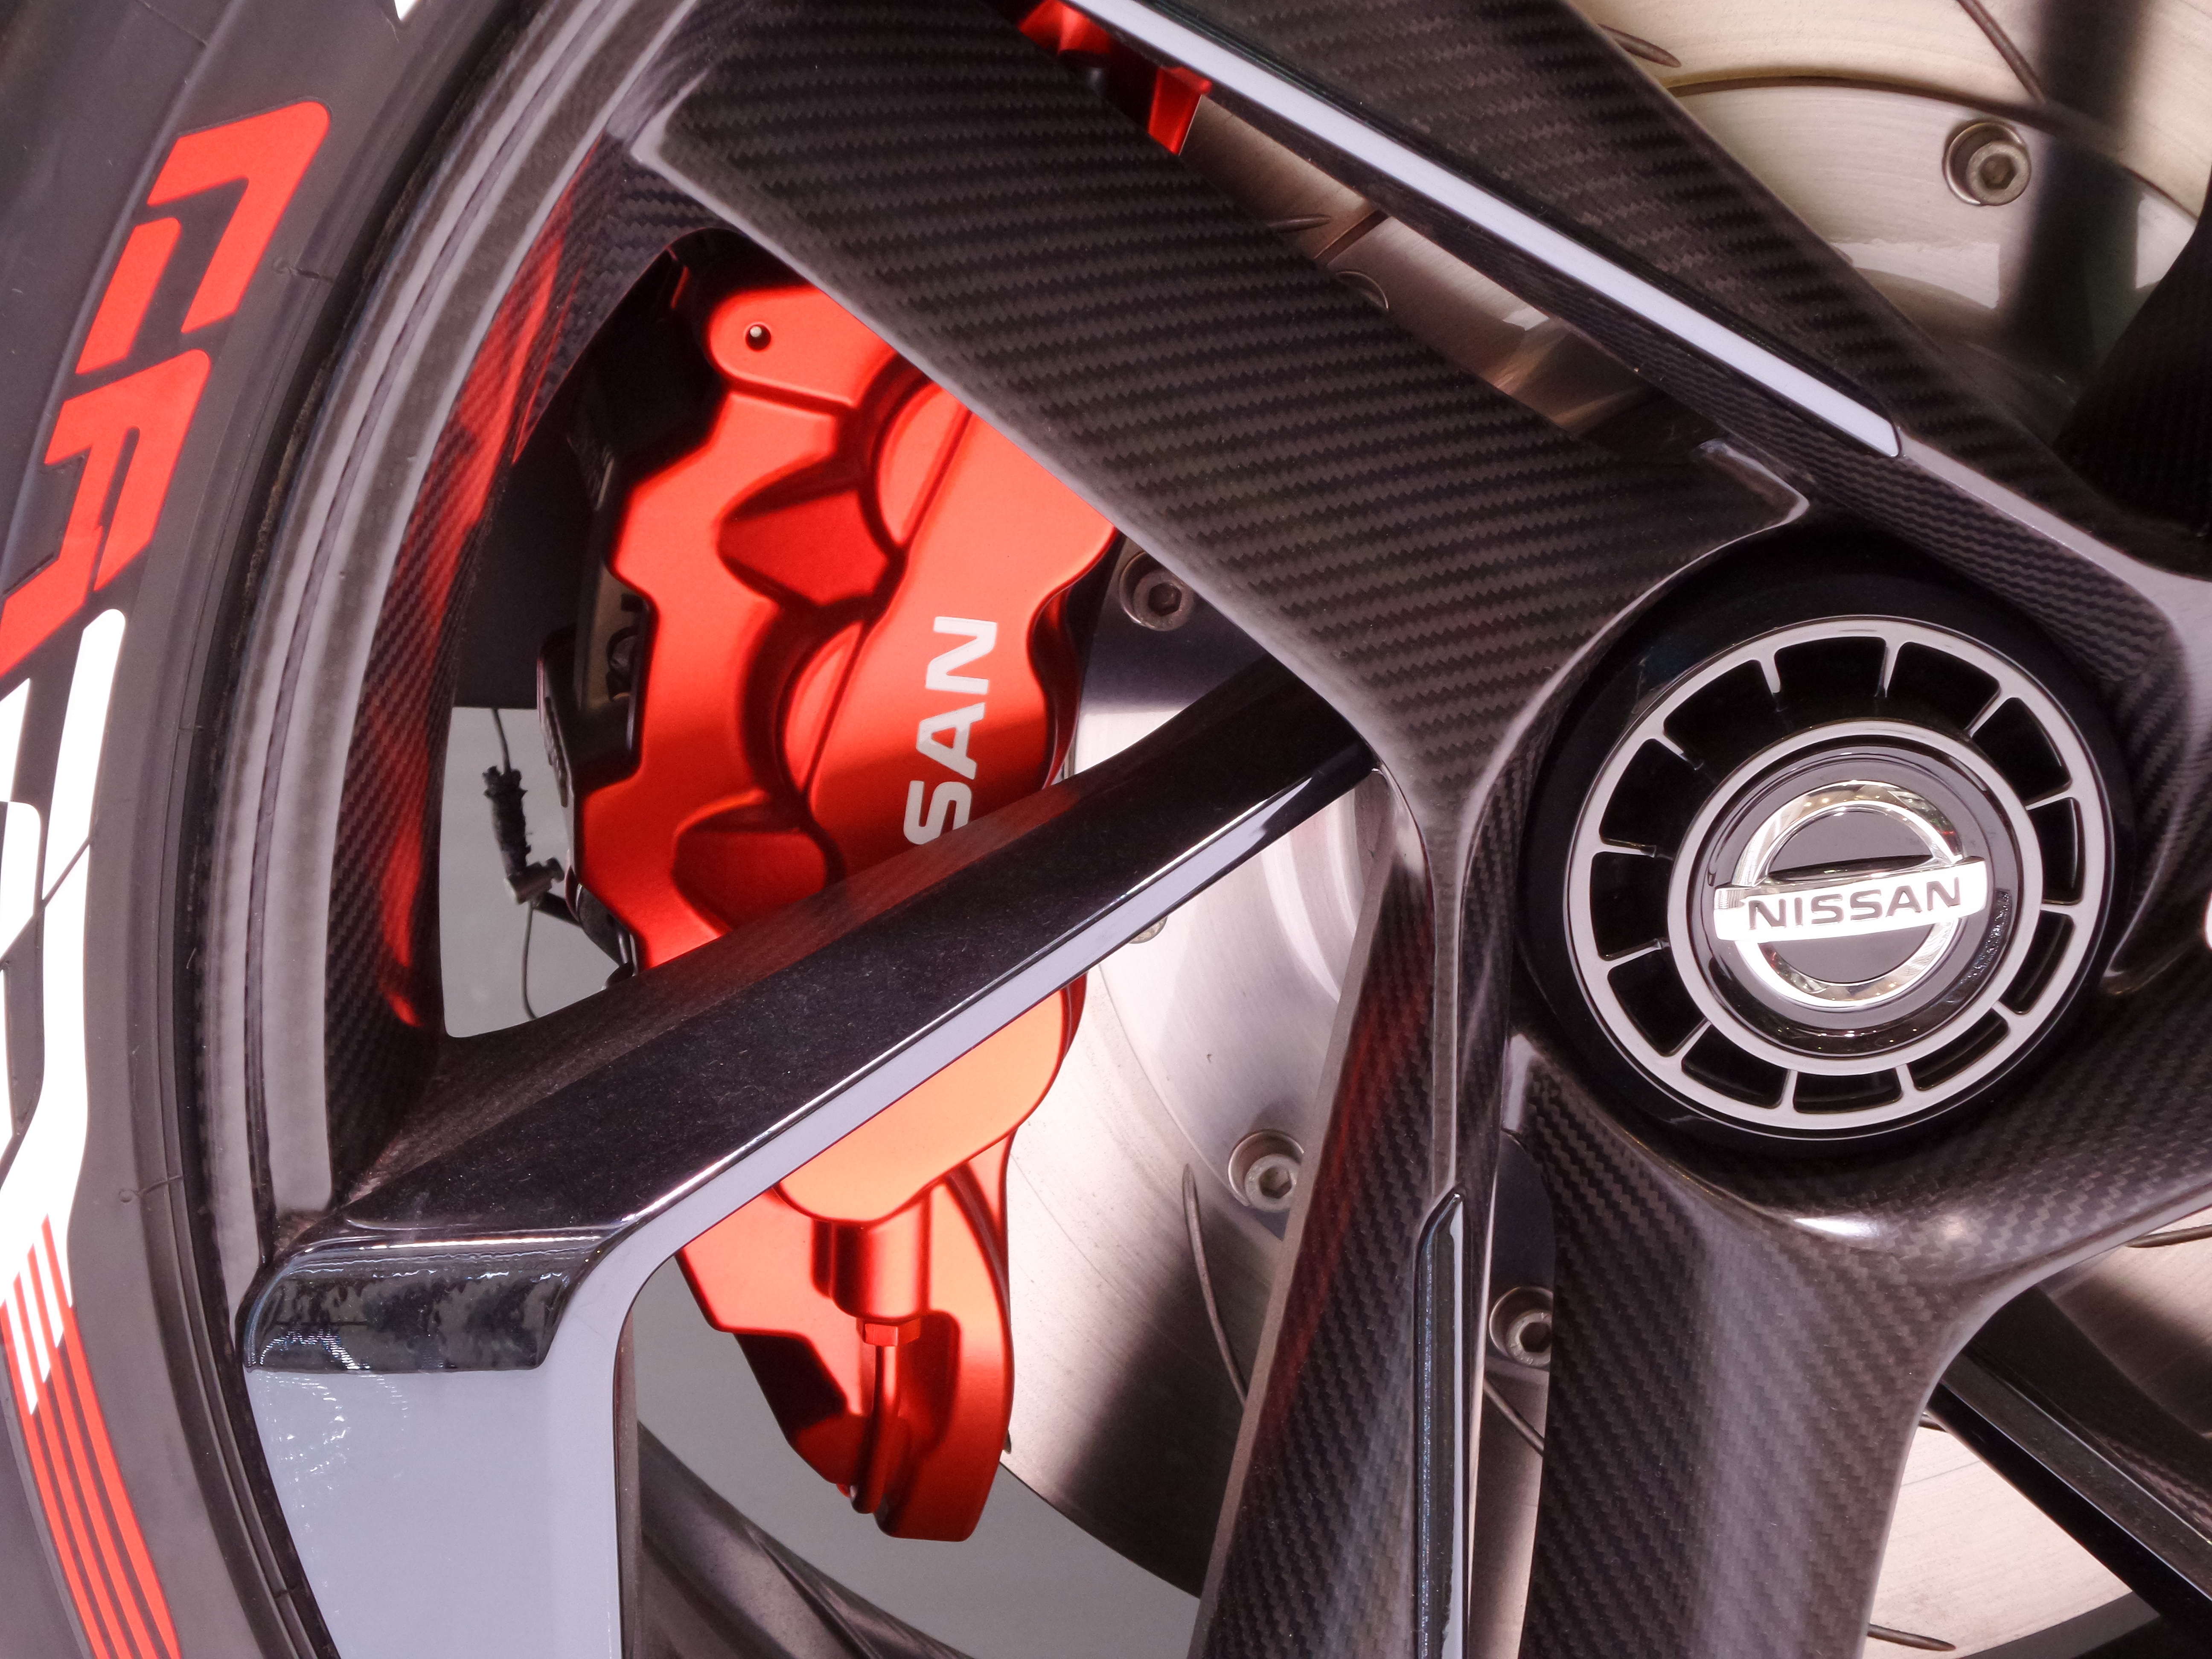
car, wheel, automobile, vehicle, steering wheel, sports car, supercar, design, rim, nissan, prototype, showroom, auto show, land vehicle, automobile make, automotive exterior, automotive design, luxury vehicle, lamborghini aventador